William Glasgow (general)

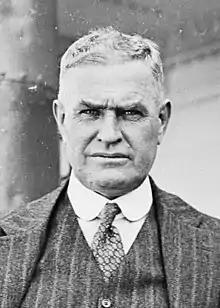
Glasgow in 1930

Major General Sir Thomas William Glasgow (6 June 1876 – 4 July 1955) was a senior Australian Army officer and politician. Glasgow rose to prominence during the First World War as a brigade and later divisional commander on the Western Front. Post-war, he was elected to the Australian Senate, representing Queensland as a Nationalist Party member from 1919 to 1931, before appointment as Australian High Commissioner to Canada. In 1945, Glasgow returned to Australia and resumed his private business interests. He died in Brisbane in 1955, at the age of 79.